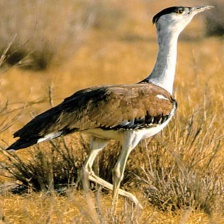
Species: INDIAN BUSTARD
Scientific name: ARDEOTIS NIGRICEPS